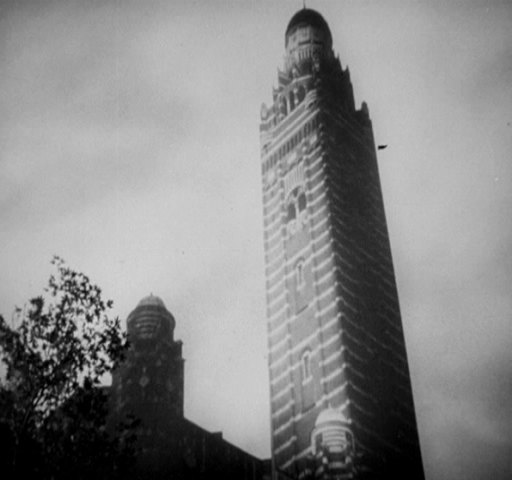
attempts to kill person , but instead falls to his own death from the cathedral 's tower .